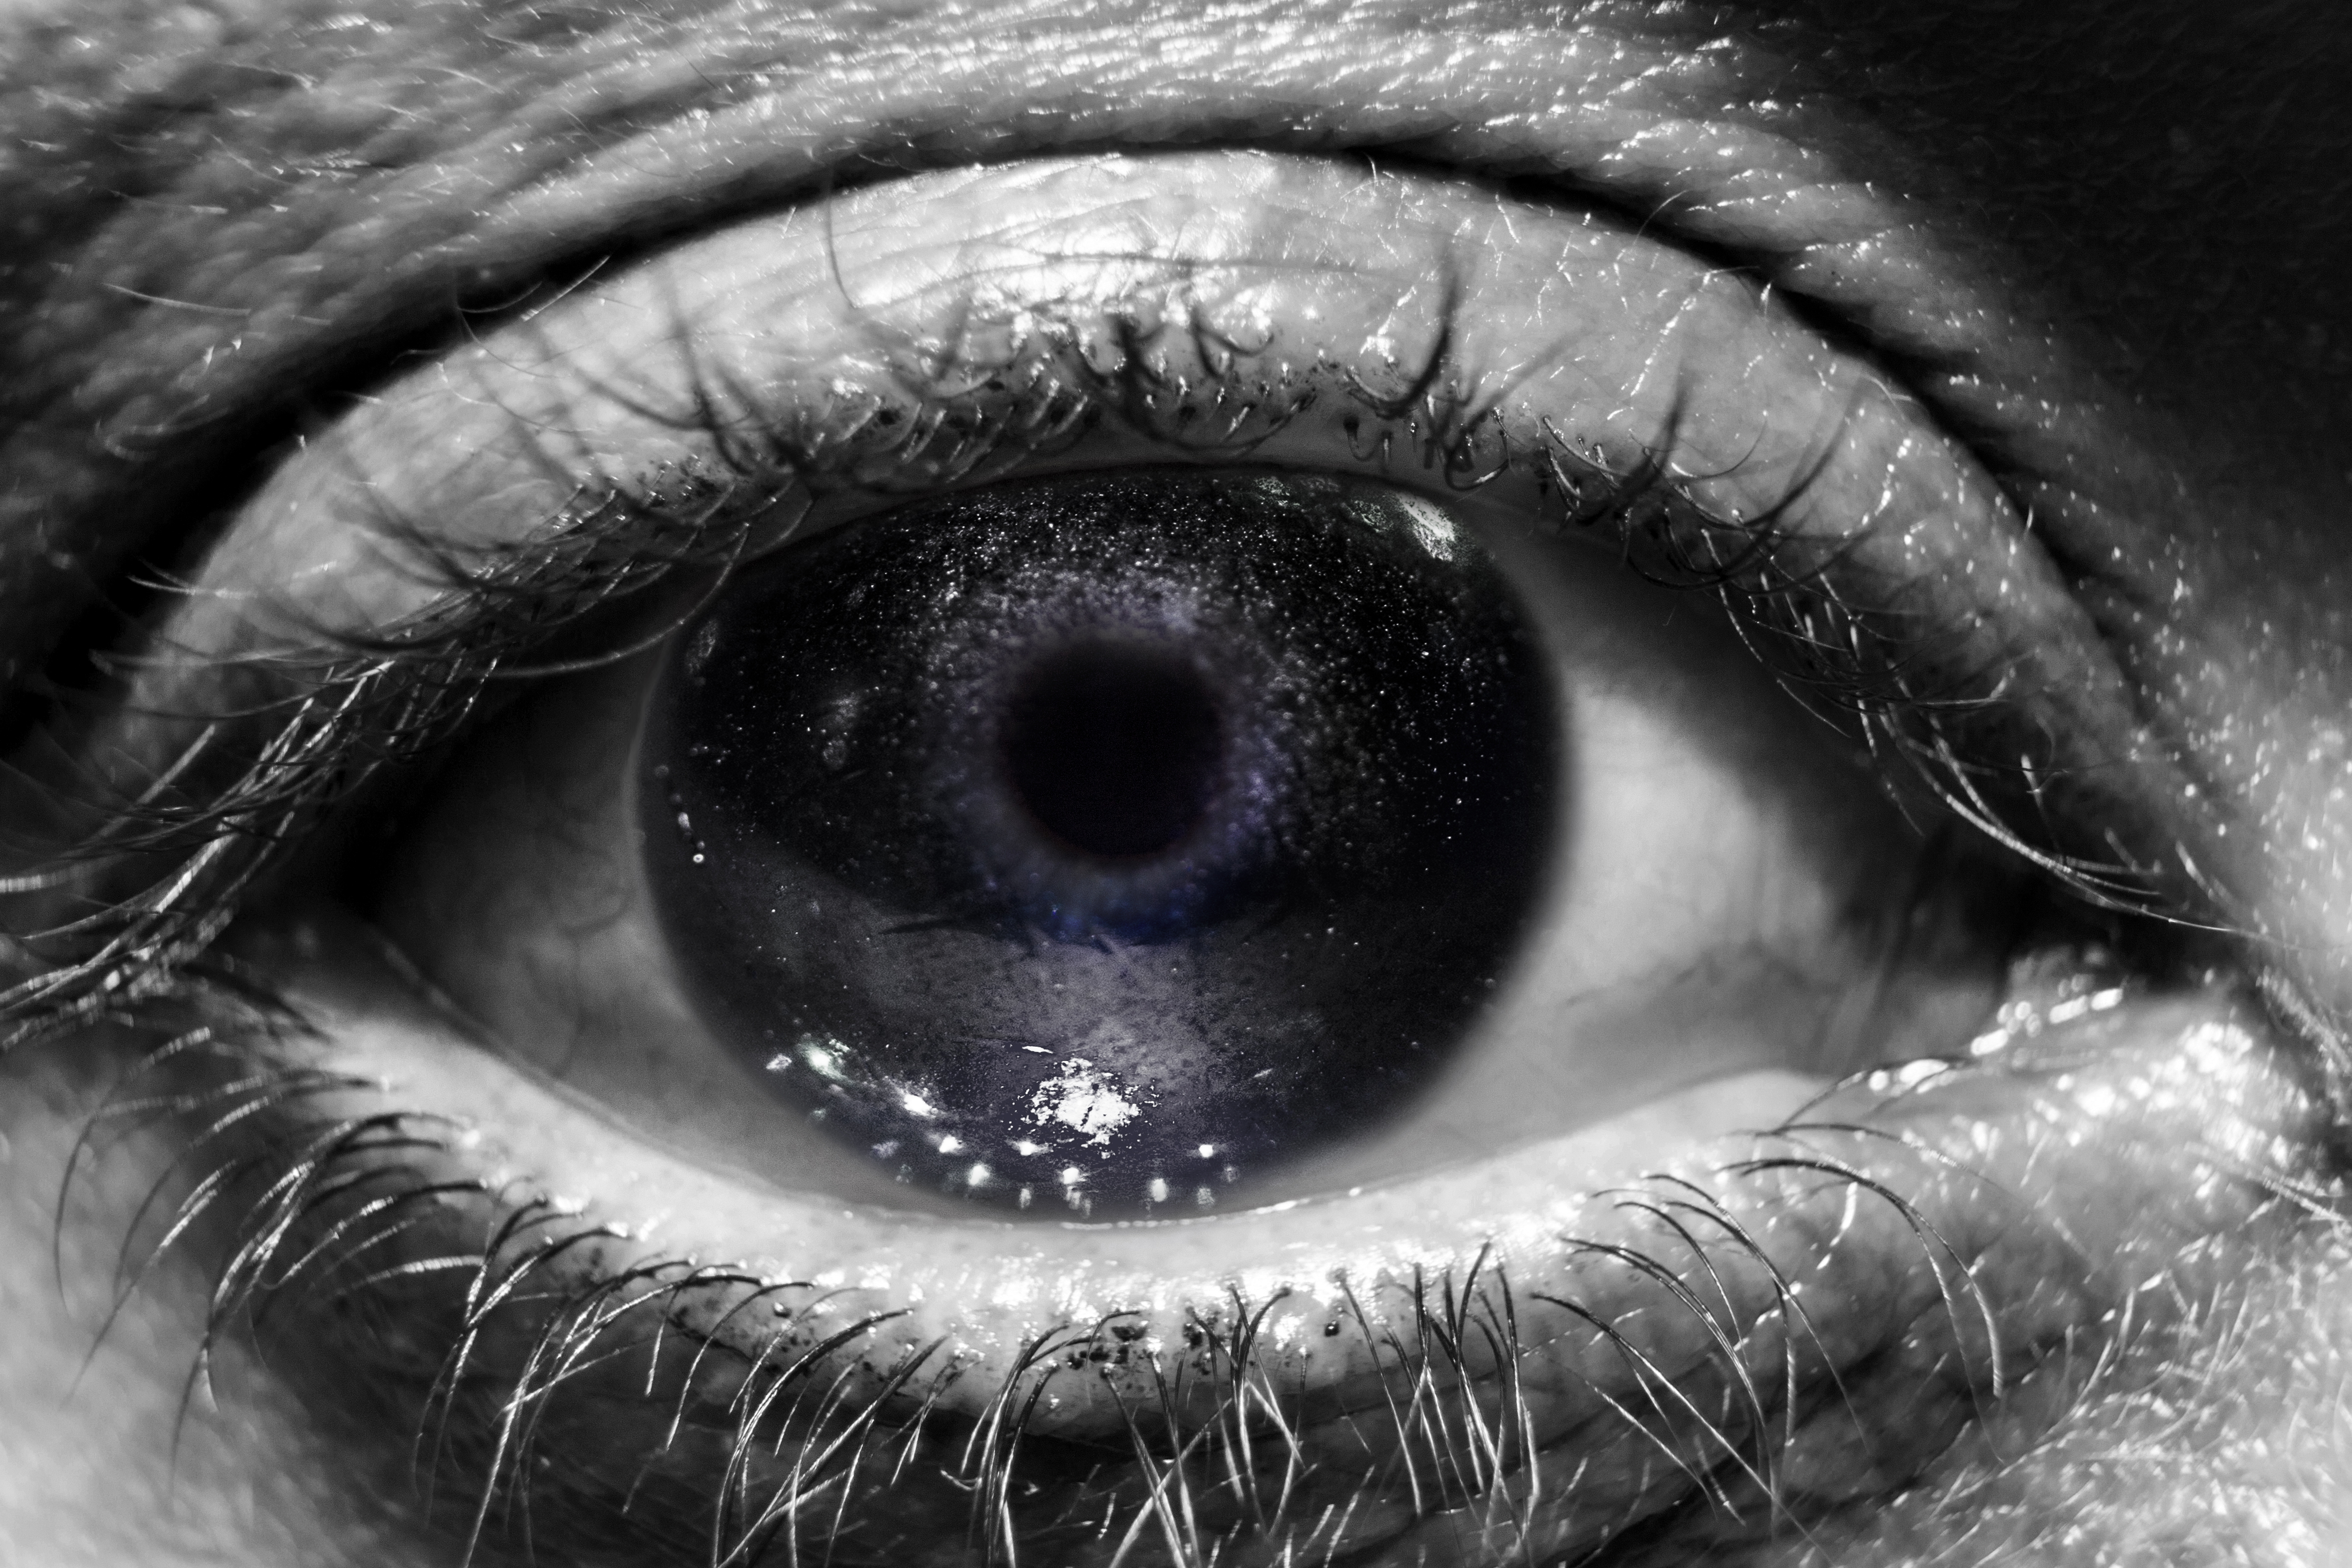
black and white, photography, black, monochrome, mouth, eyelash, close up, human body, uk, face, nose, iris, eye, head, organ, emotion, peterborough, macro photography, monochrome photography